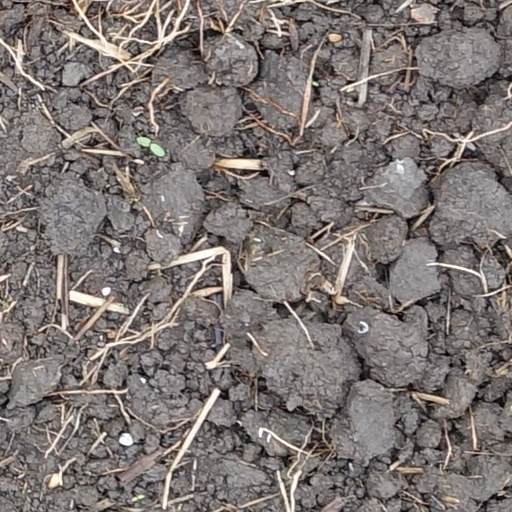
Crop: wheat